Gholam Mohammad Niazi

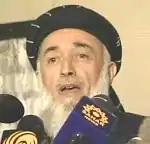
Burhanuddin Rabbani serving as President of the Islamic State of Afghanistan.

Niazi attended the local Hajwiri primary public school and then transferred to the Abu Haneefa school in Kabul. He was very successful in school, so he was given the opportunity to further his studies in Egypt. Niazi enrolled in Al-Azhar University in Cairo, where he obtained a master's degree in Islamic law in 1957. He was one of the first Afghan students to study Islam in Egypt. Niazi's educational path was uncommon in Afghanistan. Traditionally ulema studied in private madrasa in Afghanistan and the few Afghans that had the opportunity to study abroad studied in Pakistan. The influx of Afghani students studying in Egypt brought new Middle Eastern political influence to Afghanistan. Niazi led the way for new modernist and politicized intellectuals to abandon traditional madrasa.